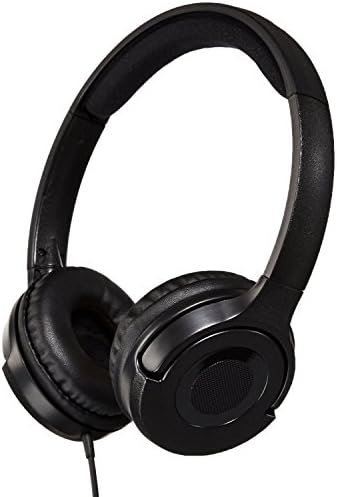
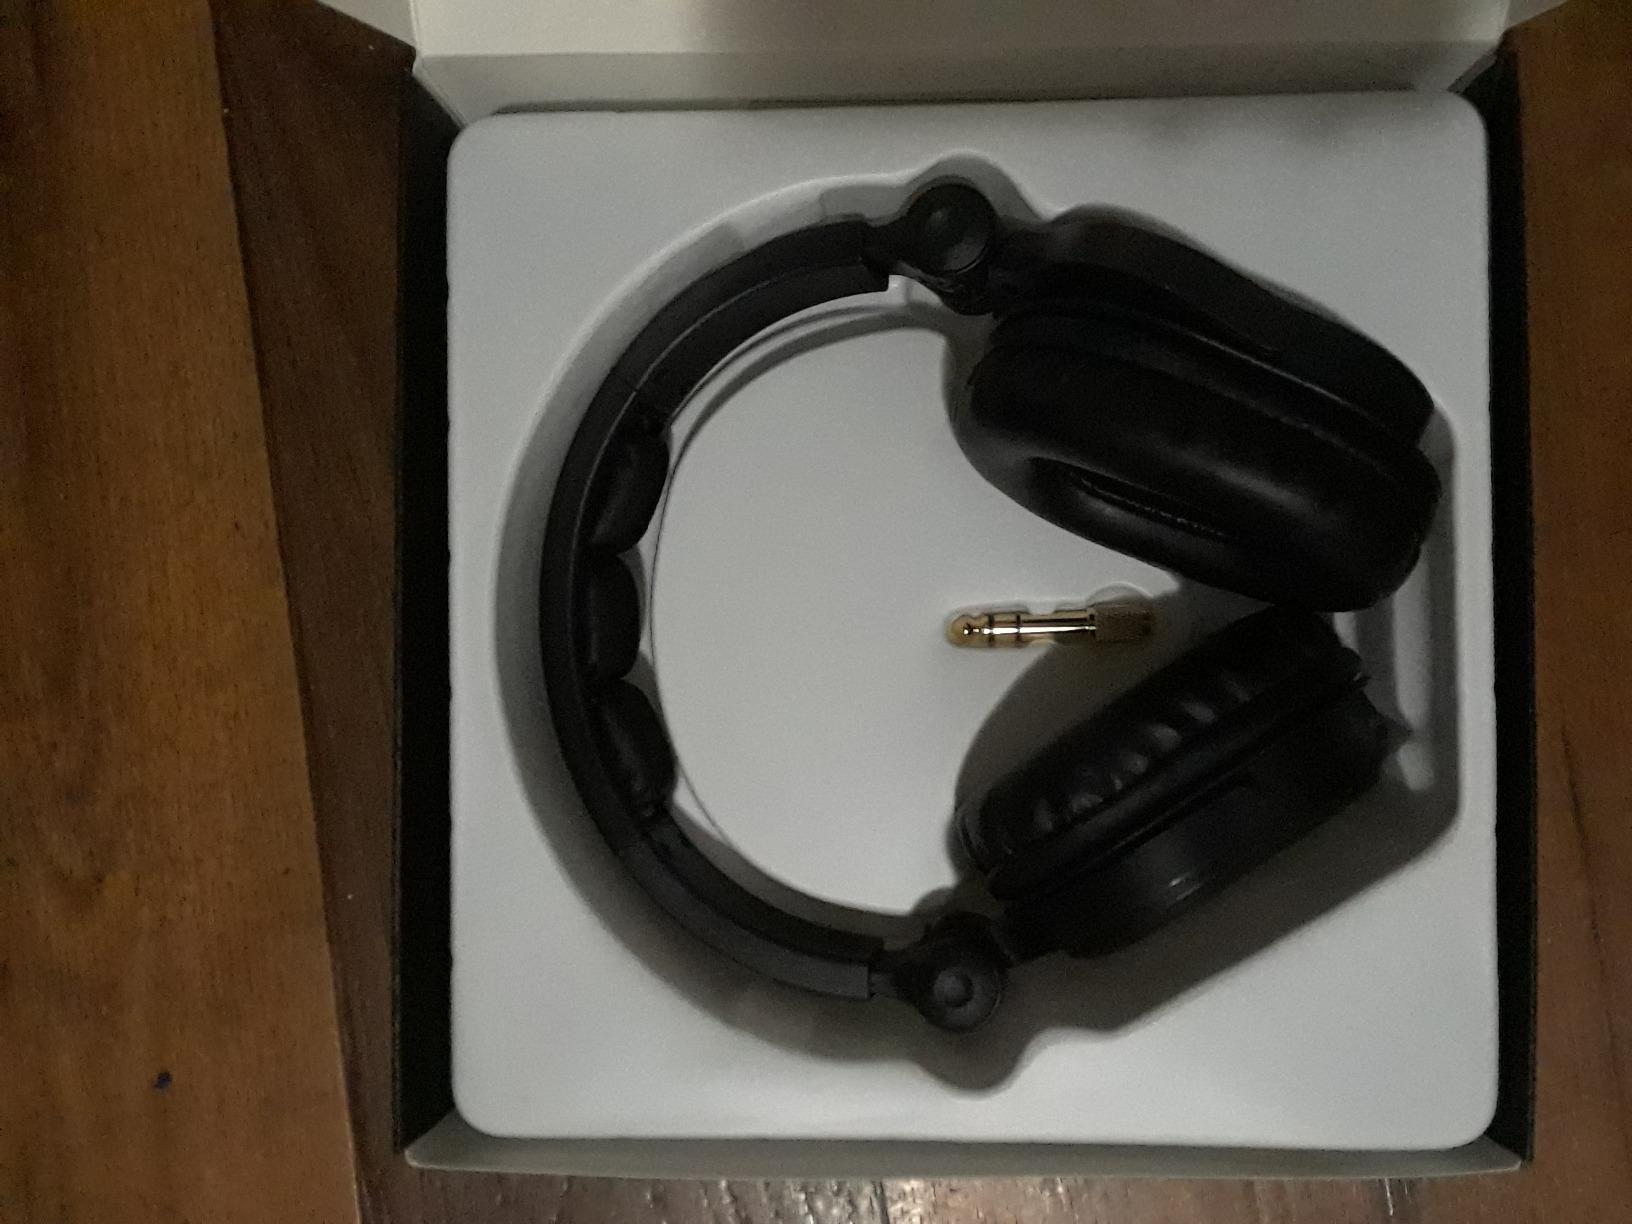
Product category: headphones
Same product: no